Romanel-sur-Lausanne

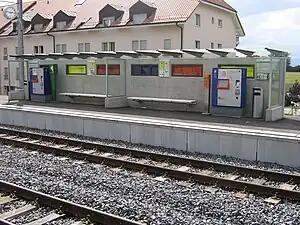
The train station in 2012

The municipality has a railway station, , on the suburban Lausanne–Bercher line. A second, , is nearby but administratively part of the exclave of Lausanne.